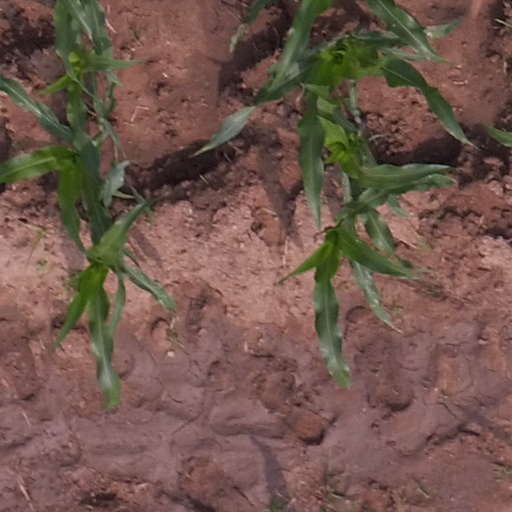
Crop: maize; corn